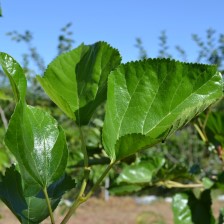
Variety: ChiangMaiBuriram60